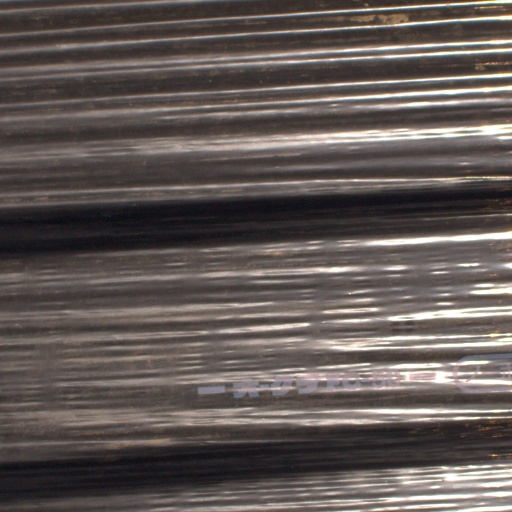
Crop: Jerusalem artichoke